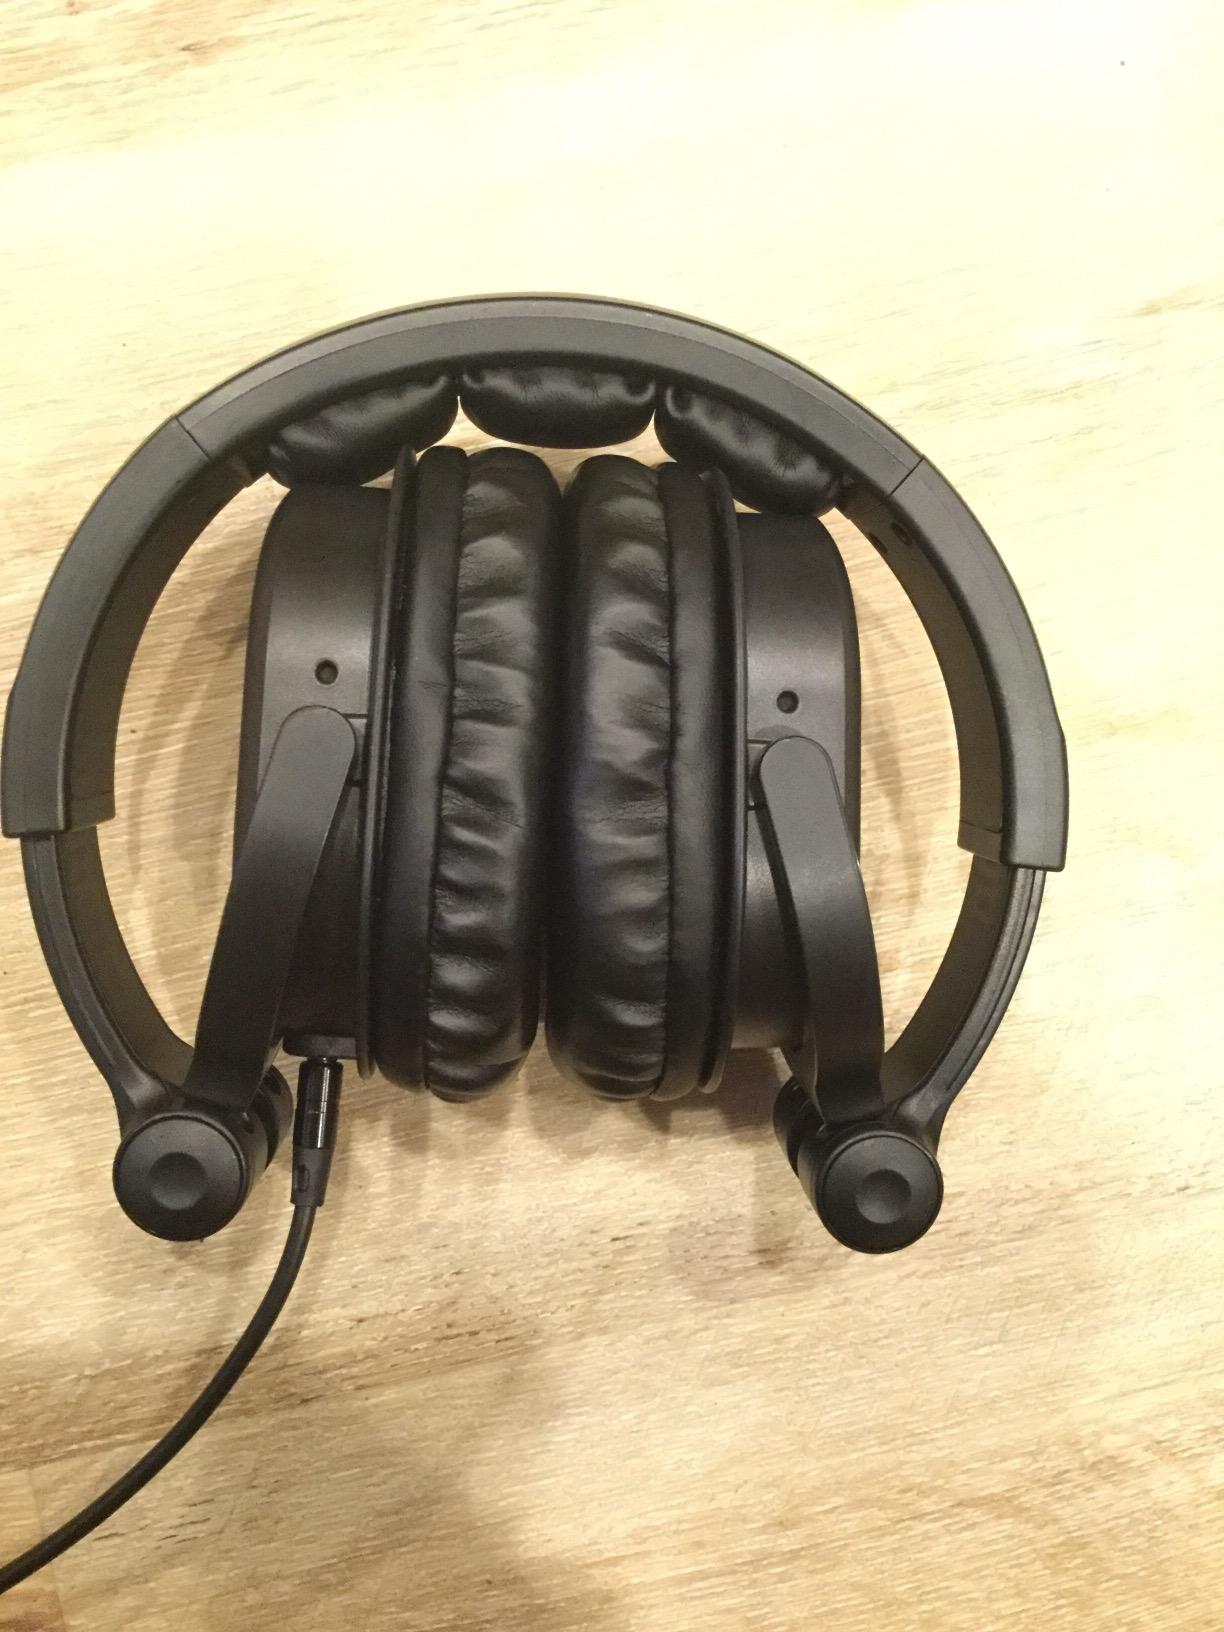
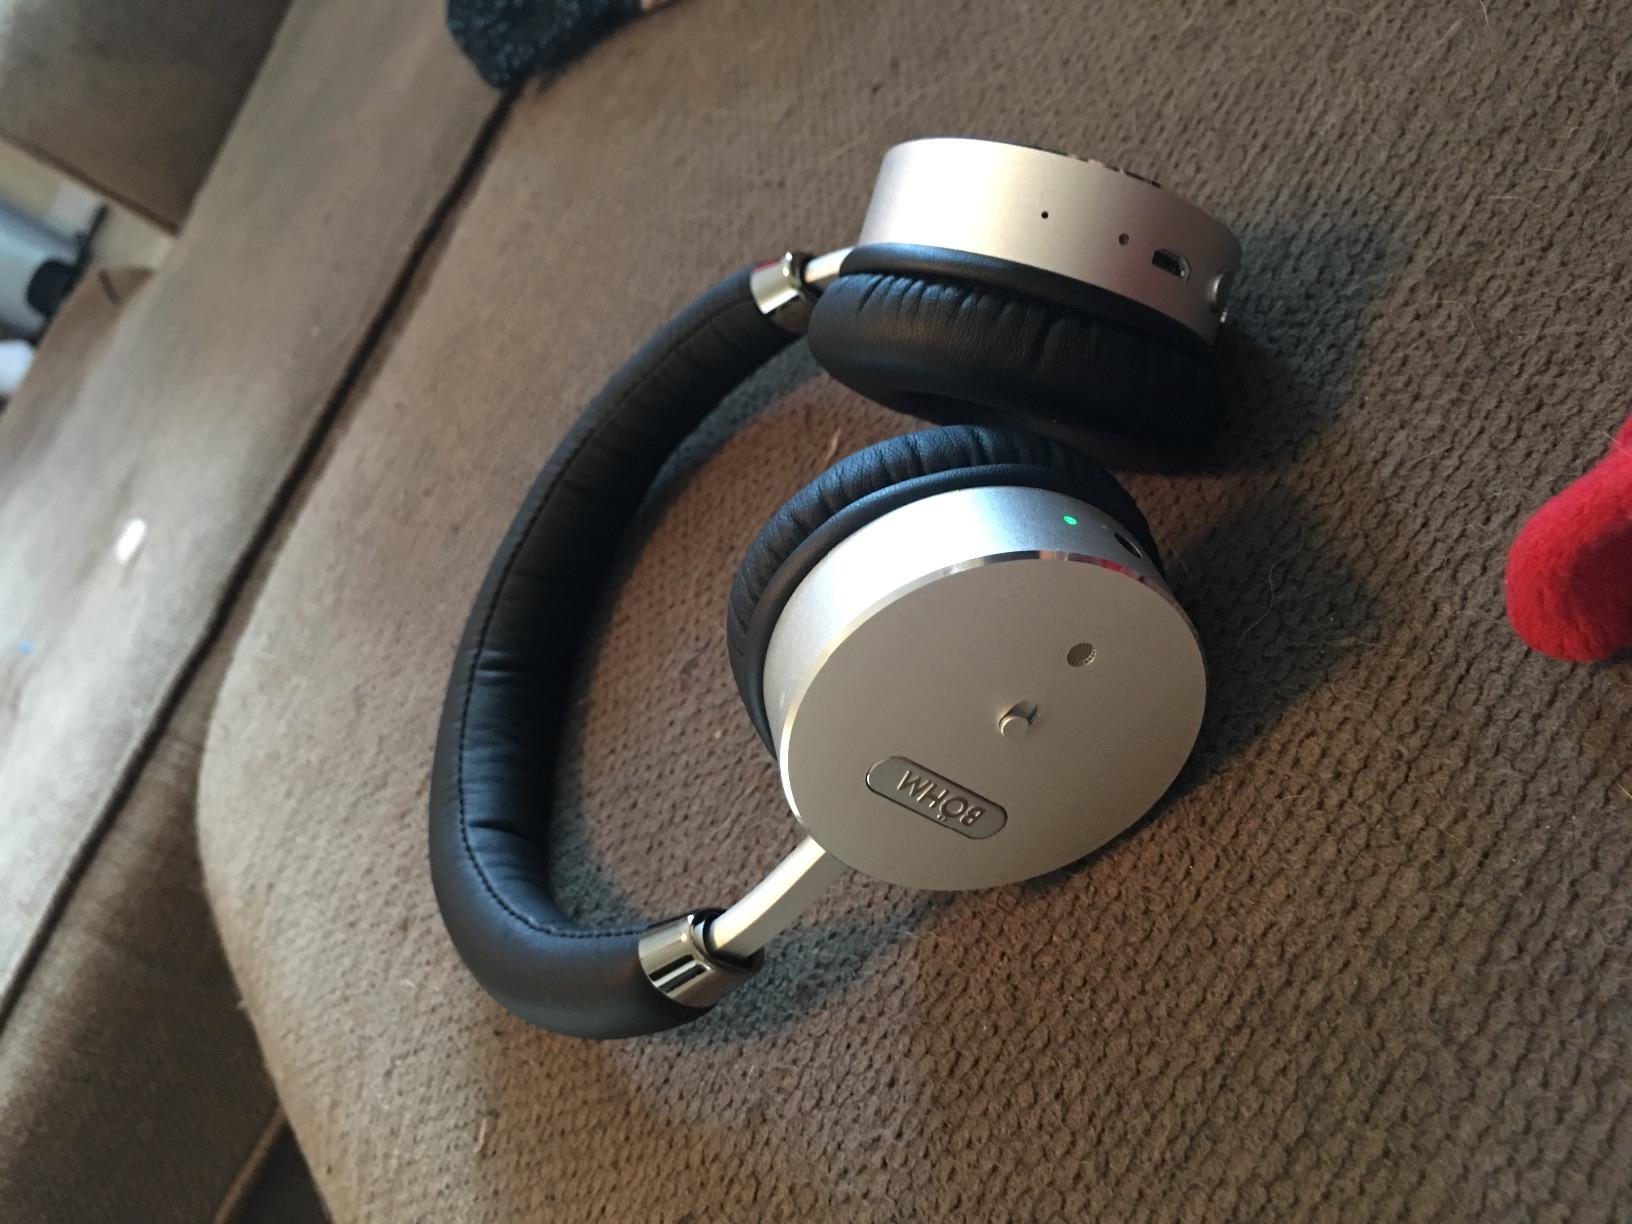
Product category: headphones
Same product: no